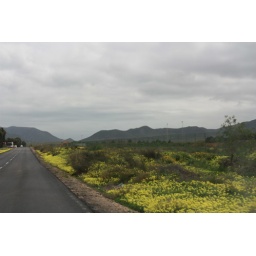
The areas around the coast near Cabo de Gato are covered in these yellow flowers.